St. Ioasaph Orthodox Church

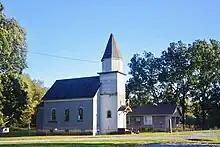

St. Ioasaph Orthodox Church, also known as St. Ioasaph's, was a historic Russian Orthodox church in Muddy, Illinois. It was founded in 1911 and completed in 1913.